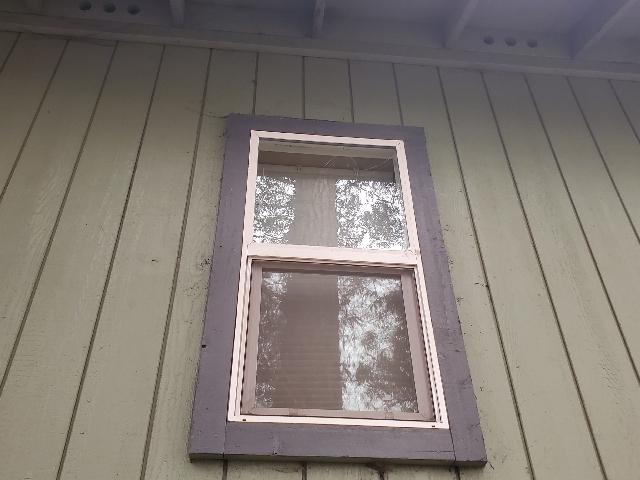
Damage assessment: affected